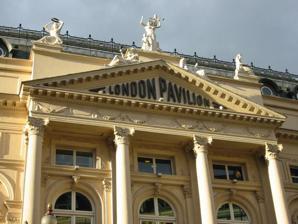
Building: London Pavilion
Country: United Kingdom
Year built: 1859
Series of buildings on the same site in London London Pavilion 1859 London Pavilion Music Hall Façade of the London Pavilion in 2002 Address Shaftesbury Avenue Westminster , London Coordinates 51°30′37″N 0°08′02″W / 51.510278°N 0.133889°W / 51.510278; -0.133889 Owner Burford Group Designation Grade II listed Current use Trocadero Centre Construction Opened 1859 Rebuilt 1900 & 1918 Wylson & Long 1934 converted to cinema by F Chancellor Years active 1859–1934 Architect James Ebenezer Saunders and Robert Worley (1885) Website londontrocadero .com The London Pavilion is a building on the corner of Shaftesbury Avenue and Coventry Street on the north-east side of Piccadilly Circus in London. It is currently a shopping arcade and part of the Trocadero Centre . Early history The first building bearing the name, a music hall formed from roofing the yard of the Black Horse Inn, was built in 1859 for Emil Loibl , and Charles Sonnhammer . A gallery was constructed for the hall but it could not utilize the full width, because one part of the premises was used by Dr. Kahn's "Delectable Museum of Anatomy". Interior of the newly opened London Pavilion Music Hall, 1861. Sonnhammer and Loibl are probably the figures in top hats at the front. In 1885, Shaftesbury Avenue was built through part of the site, and a new London Pavilion Theatre was constructed. This opened on 30 November 1885 with a popular revue. The new theatre was the first 'music hall deluxe', with marble -topped tables for dining in the auditorium. According to Charles Stuart and A. J. Park in The Variety Stage (1895) the rebuilding signaled a new era of variety theatre : Hitherto the halls had borne unmistakable evidence of their origins, but the last vestiges of their old connections were now thrown aside, and they emerged in all the splendour of their new-born glory. The highest efforts of the architect, the designer and the decorator were enlisted in their service, and the gaudy and tawdry music hall of the past gave way to the resplendent 'theatre of varieties' of the present day, with its classic exterior of marble and freestone, its lavishly appointed auditorium and its elegant and luxurious foyers and promenades brilliantly illuminated by myriad electric lights 20th century The success of the venture led its owner, Villiers, to form a limited company; this became the first combine of music halls, Syndicate Halls Ltd. Lupino Lane made his London début here in 1903, as "Nipper Lane". Between 1912 and 1936, the theatre presented a regular programme of musicals; these included Noël Coward 's first success, On With the Dance in April 1925. There were appearances by Sir Harry Lauder ; in October 1921, the American actor and vocalist Clifton Webb appeared here in Fun of the Fayre and again in October the following year as Phidas in Phi-Phi . In 1923, electric billboards were erected for the first time on the side of the building. View of Shaftesbury Avenue from Piccadilly Circus with the London Pavilion on the right, c. 1949 London Pavilion Theatre showing A Hard Day's Night in 1964 In 1934, the building underwent significant structural alteration, and was converted into a cinema at a cost of £70,000 by F. G. M. Chancellor, of Frank Matcham and Co. Intended as London outlet to premiere films released by United Artists , the first film to be screened at the Pavilion was the Alexander Korda release The Private Life of Don Juan which was shown from 5 September 1934; Korda had recently signed an agreement with the American company to release his films. For the première of The Curse of Frankenstein in May 1957, the foyer was revamped to look like Frankenstein's laboratory, complete with the Monster in a tank. In October 1962 it premiered Dr. No , the first James Bond film , and in July 1964 was the venue for the premiere of A Hard Day's Night . The cinema closed on 26 April 1981 and the site remained in limbo for some years. In 1986, the interior of the building was gutted and converted into a shopping arcade, preserving only the 1885 façade and the outer walls and roof. A wax figure exhibition opened in the building that same year, run by the Madame Tussauds Group, called Rock Circus . The exhibition consisted of waxworks of rock and pop musicians. The Rock Circus exhibition closed in September 2001. Twenty-first century In 2000, the building became part of the Trocadero Centre , and signage on the building was altered in 2003 to read London Trocadero . The basement of the building connects with Piccadilly Circus tube station and the rest of the Trocadero Centre. The London Pavilion housed Ripley's Believe It or Not! , a visitor attraction dedicated to the weird and unusual, which was open from August 2008 until 25 September 2017. On 6 October 2018, Body Worlds London opened in the London Pavilion; the exhibition displayed more than 200 real human bodies and organ specimens preserved through the method of Plastination . References and sources References